Nadezhda Skardino

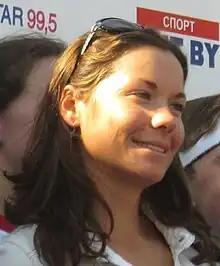
Skardino in 2014

Nadezhda Valeryevna Skardino (born 27 March 1985) is a retired Belarusian biathlete. She represented Belarus at the 2010 Winter Olympics in Vancouver, the 2014 Winter Olympics in Sochi and the 2018 Winter Olympics in Pyeongchang. She won a bronze medal in the individual competition at the 2014 Winter Olympics.